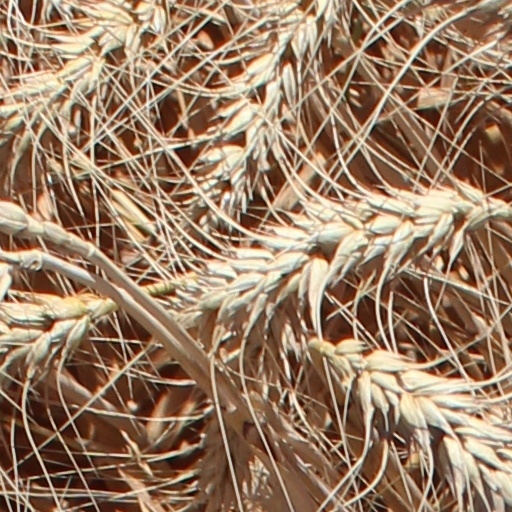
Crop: wheat